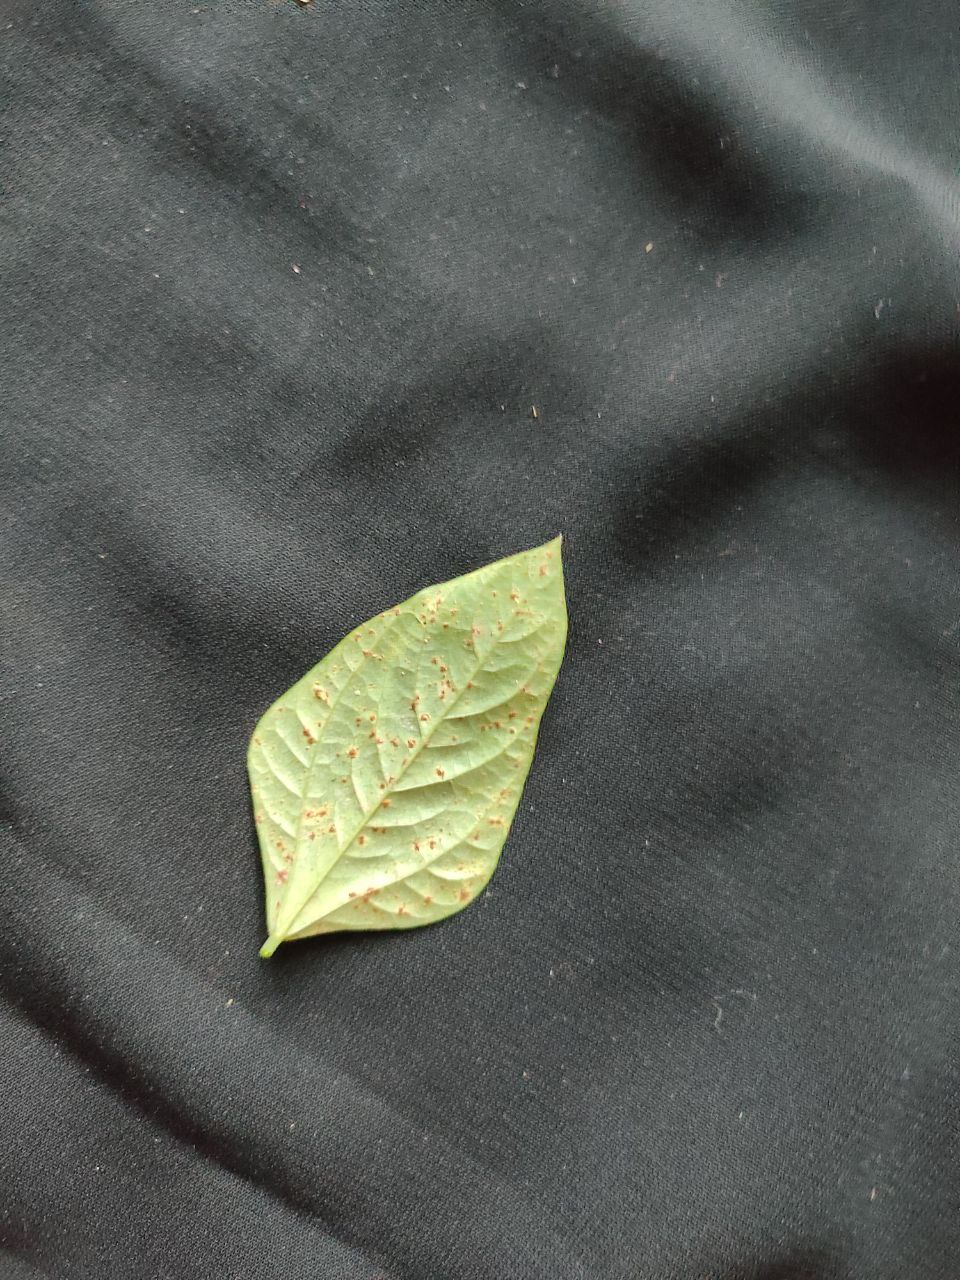
Crop: cowpea
Leaf condition: Septoria leaf spot